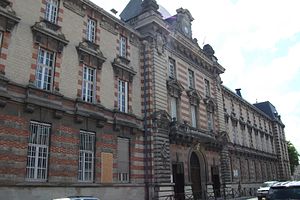
Cabu / Biografi / En barndom i provinsen
Gymnasiet "Pierre Bayen" i Châlons
Jean Cabut, med kunstnernavnet Cabu var en fransk karikaturtegner, illustrator og tegneserietegner.